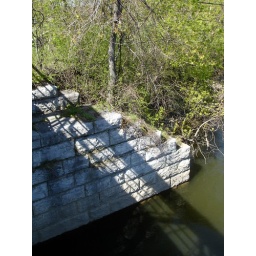
Stone wall by river